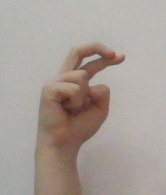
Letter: zay